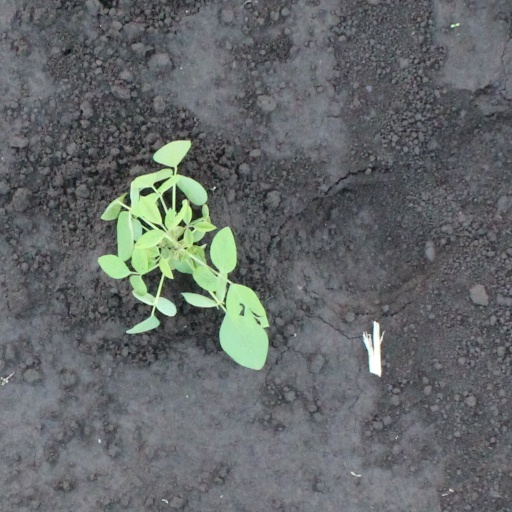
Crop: soybean